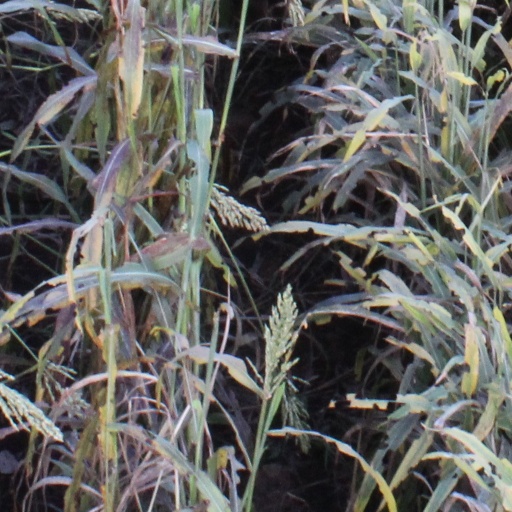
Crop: sorghum